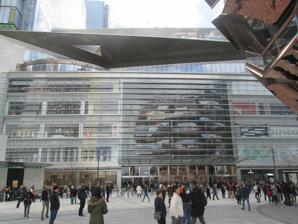
Building: The Shops & Restaurants at Hudson Yards
Country: United States of America
Year built: 2019
40°45′12″N 74°00′04″W / 40.7534619°N 74.001186°W / 40.7534619; -74.001186 Shopping mall in New York City The Shops & Restaurants at Hudson Yards Exterior entrance to the mall on Hudson Yards Plaza Location New York City Address 20 Hudson Yards Opening date March 15, 2019 Architect Kohn Pedersen Fox No. of stores and services 100 No. of anchor tenants 3 (1 open, 2 vacant) Total retail floor area 1,000,000 square feet (93,000 m 2 ) No. of floors 7 Public transit access New York City Subway : ​ at 34th Street-Hudson Yards Website hudsonyardsnewyork .com /shop Map of buildings and structures at Hudson Yards. Zoom the map and click on points for more details. This map: view talk edit The Shops & Restaurants at Hudson Yards is an upscale indoor shopping mall in New York City , located at 20 Hudson Yards , at 33rd Street and Tenth Avenue , within the Hudson Yards complex in Midtown Manhattan . It was built with 1 million square feet (93,000 m 2 ) of space, including 750,000 square feet (70,000 m 2 ) in retail, including department stores, containing one of the Manhattan’s newest neighborhood with very diverse shops, attractions, and restaurants. Of this, 445,000 square feet (41,300 m 2 ) was converted to office space in 2023. History In September 2014, Neiman Marcus signed to become the anchor tenant of the Hudson Yards Retail Space. The retail space, designed by Kohn Pedersen Fox and Elkus Manfredi Architects with a connection to the bases of 10 and 30 Hudson Yards, started construction in June 2015, with a 100,000 short tons (91,000,000 kg) order of steel, one of the largest such orders in the history of the United States. The mall opened on March 15, 2019. Neiman Marcus occupied the top three levels and one-fourth of the mall, or 250,000 square feet (23,000 m 2 ). Chef and restaurateur Thomas Keller opened his second restaurant in New York City, called TAK Room, in addition to selecting 11 other fine dining restaurants on the fifth through seventh floors. The mall was anchored by Dior and Chanel , with a Fifth Avenue mix of shops such as H&M , Zara , and Sephora below them. Due to the COVID-19 pandemic in New York City , many of the stores closed, including Neiman Marcus, the Citarella Gourmet Market , Banana Republic , and Sephora . The mall also lost restaurants such as the TAK Room, Kawi, and Belcampo Meat Co. After the pandemic, the Shops at Hudson Yards sought to add new stores and eateries Louis Vuitton returned to the mall with a freestanding store from a previously operated shop inside Neiman Marcus. Levi's , Bulgari , Magnolia Bakery , and Pret A Manger are among the retail and restaurant establishments that were opening at the mall in the early 2020s. The Related Companies placed 380,000 square feet (35,000 m 2 ) of the mall for sale in 2020, intending to find an office tenant. Wells Fargo bought 445,000 square feet (41,300 m 2 ) across three stories of the mall for $550 million in September 2023. Wells Fargo's space is connected to approximately 905,000 square feet (84,100 m 2 ) that the company already owned at 30 Hudson Yards , and the space was expected to accommodate nearly 2,300 employees. The renovation included replacing the mall's facade along Tenth Avenue. Gallery The Vessel which can be seen through an atrium in the mall from the 5th floor 10th Avenue mall entrance, seen in March 2019 Interior of the mall, seen in March 2019 Interior of the mall, seen in May 2019 References